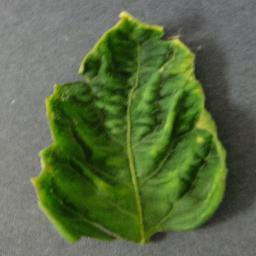
Label: Tomato___Tomato_Yellow_Leaf_Curl_Virus